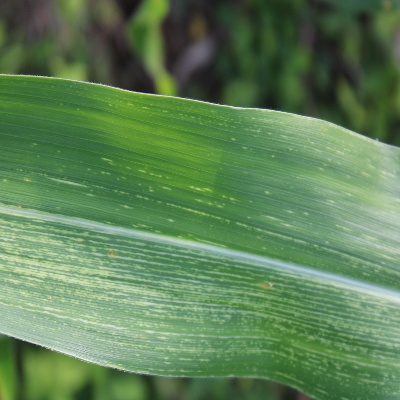
Crop: Maize
Condition: streak virus